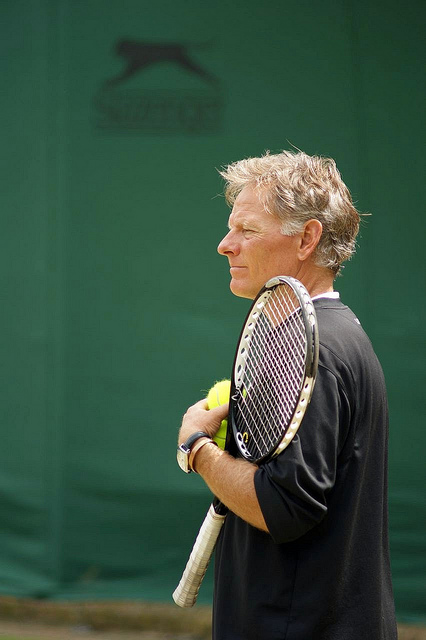
người đàn ông áo đen cầm bóng và ôm vợt tennis